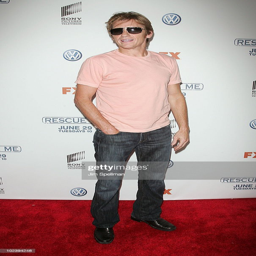
actor attends the season premiere .